Noguera Pallaresa

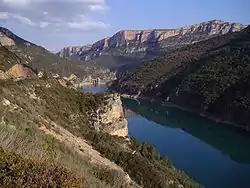
Camarasa reservoir in the Noguera Pallaresa river

Its source is at "Era Font d'era Noguereta" in the municipality of Naut Aran (Aran Valley) at an elevation of about and barely from those of the Garonne. While the Garonne flows toward the Atlantic Ocean, the Noguera Pallaresa flows to the Segre, and enters that river from the right just before the reservoir of Camarasa (Noguera): its waters then flow to the Mediterranean. The Noguera Pallaresa is dammed at several points, including Talarn Dam, and the largest reservoirs are La Torassa (between Esterri d'Àneu and La Guingueta d'Àneu in the Pallars Sobirà), Sant Antoni (above Talarn in the Pallars Jussà), Terradets (in the municipality of Àger in the Noguera) and Camarasa (just above the confluence with the Segre).